May Tamang Balita

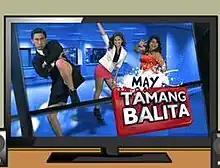
Title card

 formally "May Tamang Balita atbp." is a Philippine television news satire show broadcast by GMA News TV. Originally hosted by Janna Dominguez, Maey Bautista, Ramon Bautista and Sheena Halili, it premiered on March 4, 2011. The show concluded on February 7, 2013 with a total of 100 episodes.